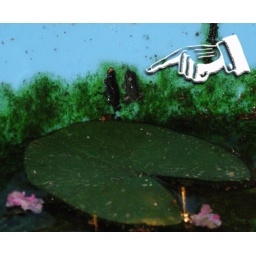
little baby in blue tub